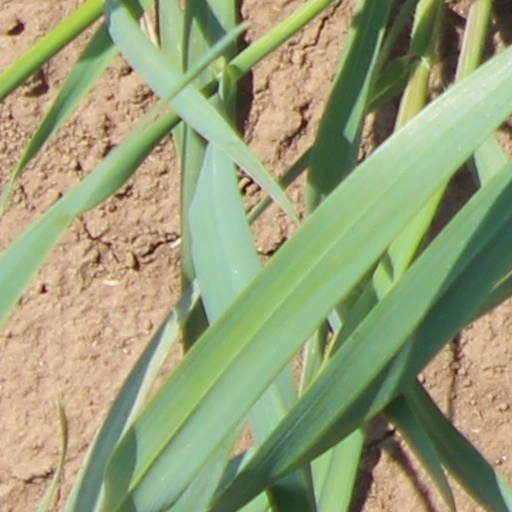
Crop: wheat